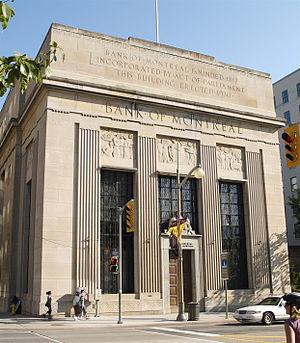
Cet article recense les lieux patrimoniaux d'Ottawa inscrits au répertoire des lieux patrimoniaux du Canada, qu'ils soient de niveau provincial, fédéral ou municipal.